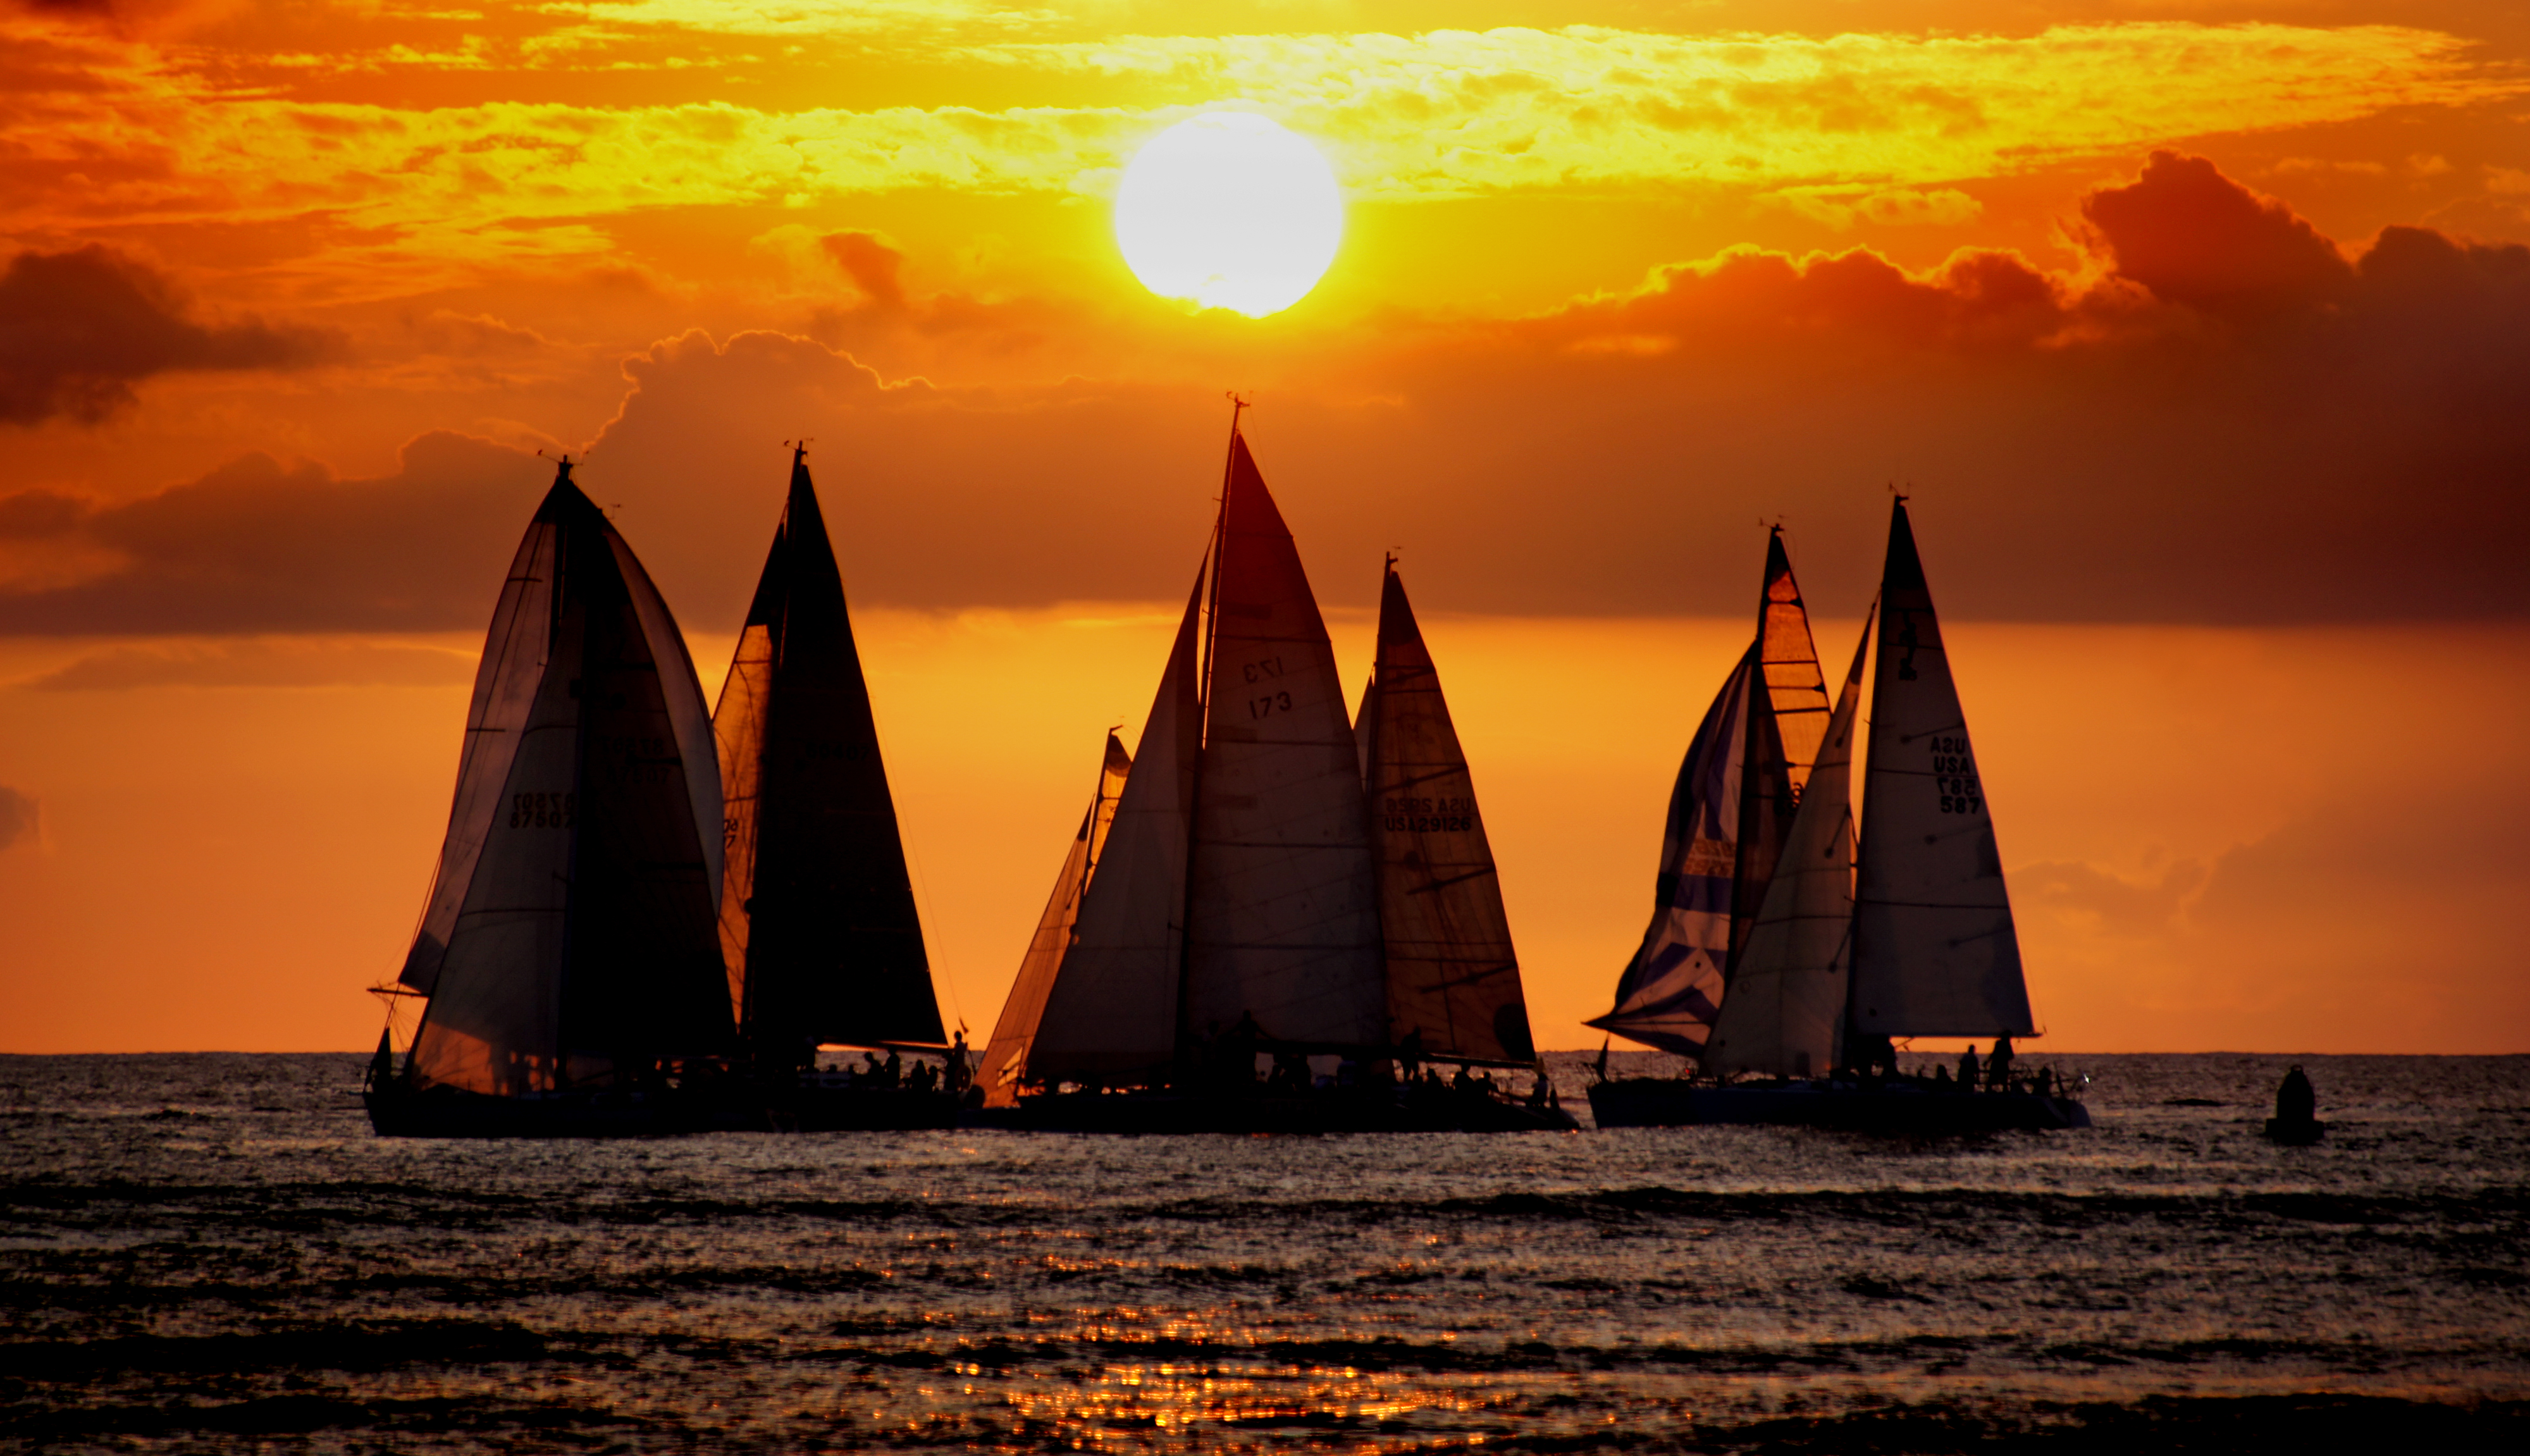
sea, coast, ocean, horizon, cloud, sun, sunrise, sunset, boat, sunlight, morning, dawn, dusk, evening, reflection, vehicle, sailing, bay, hawaii, sailboat, sail, sonyalpha, waikiki, pacificisland, saling, pacificislands, sailing ship